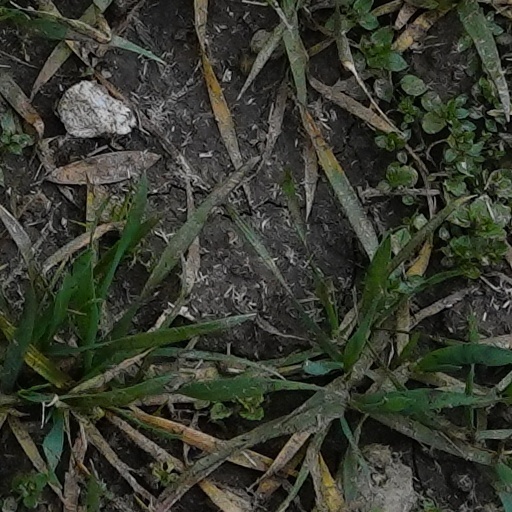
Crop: wheat